Sherman Free Library

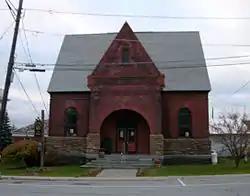
Sherman Free Library, November 2010

Sherman Free Library is an historic free association library, located in the hamlet of Port Henry, in the town of Moriah, in Essex County, New York. It was built in 1887 and has two rooms, and is a -story brick building topped by slate-covered, steeply pitched gable roofs, on a limestone foundation. An addition was built in 1907. It features deeply arched fenestration in the Richardsonian Romanesque style.